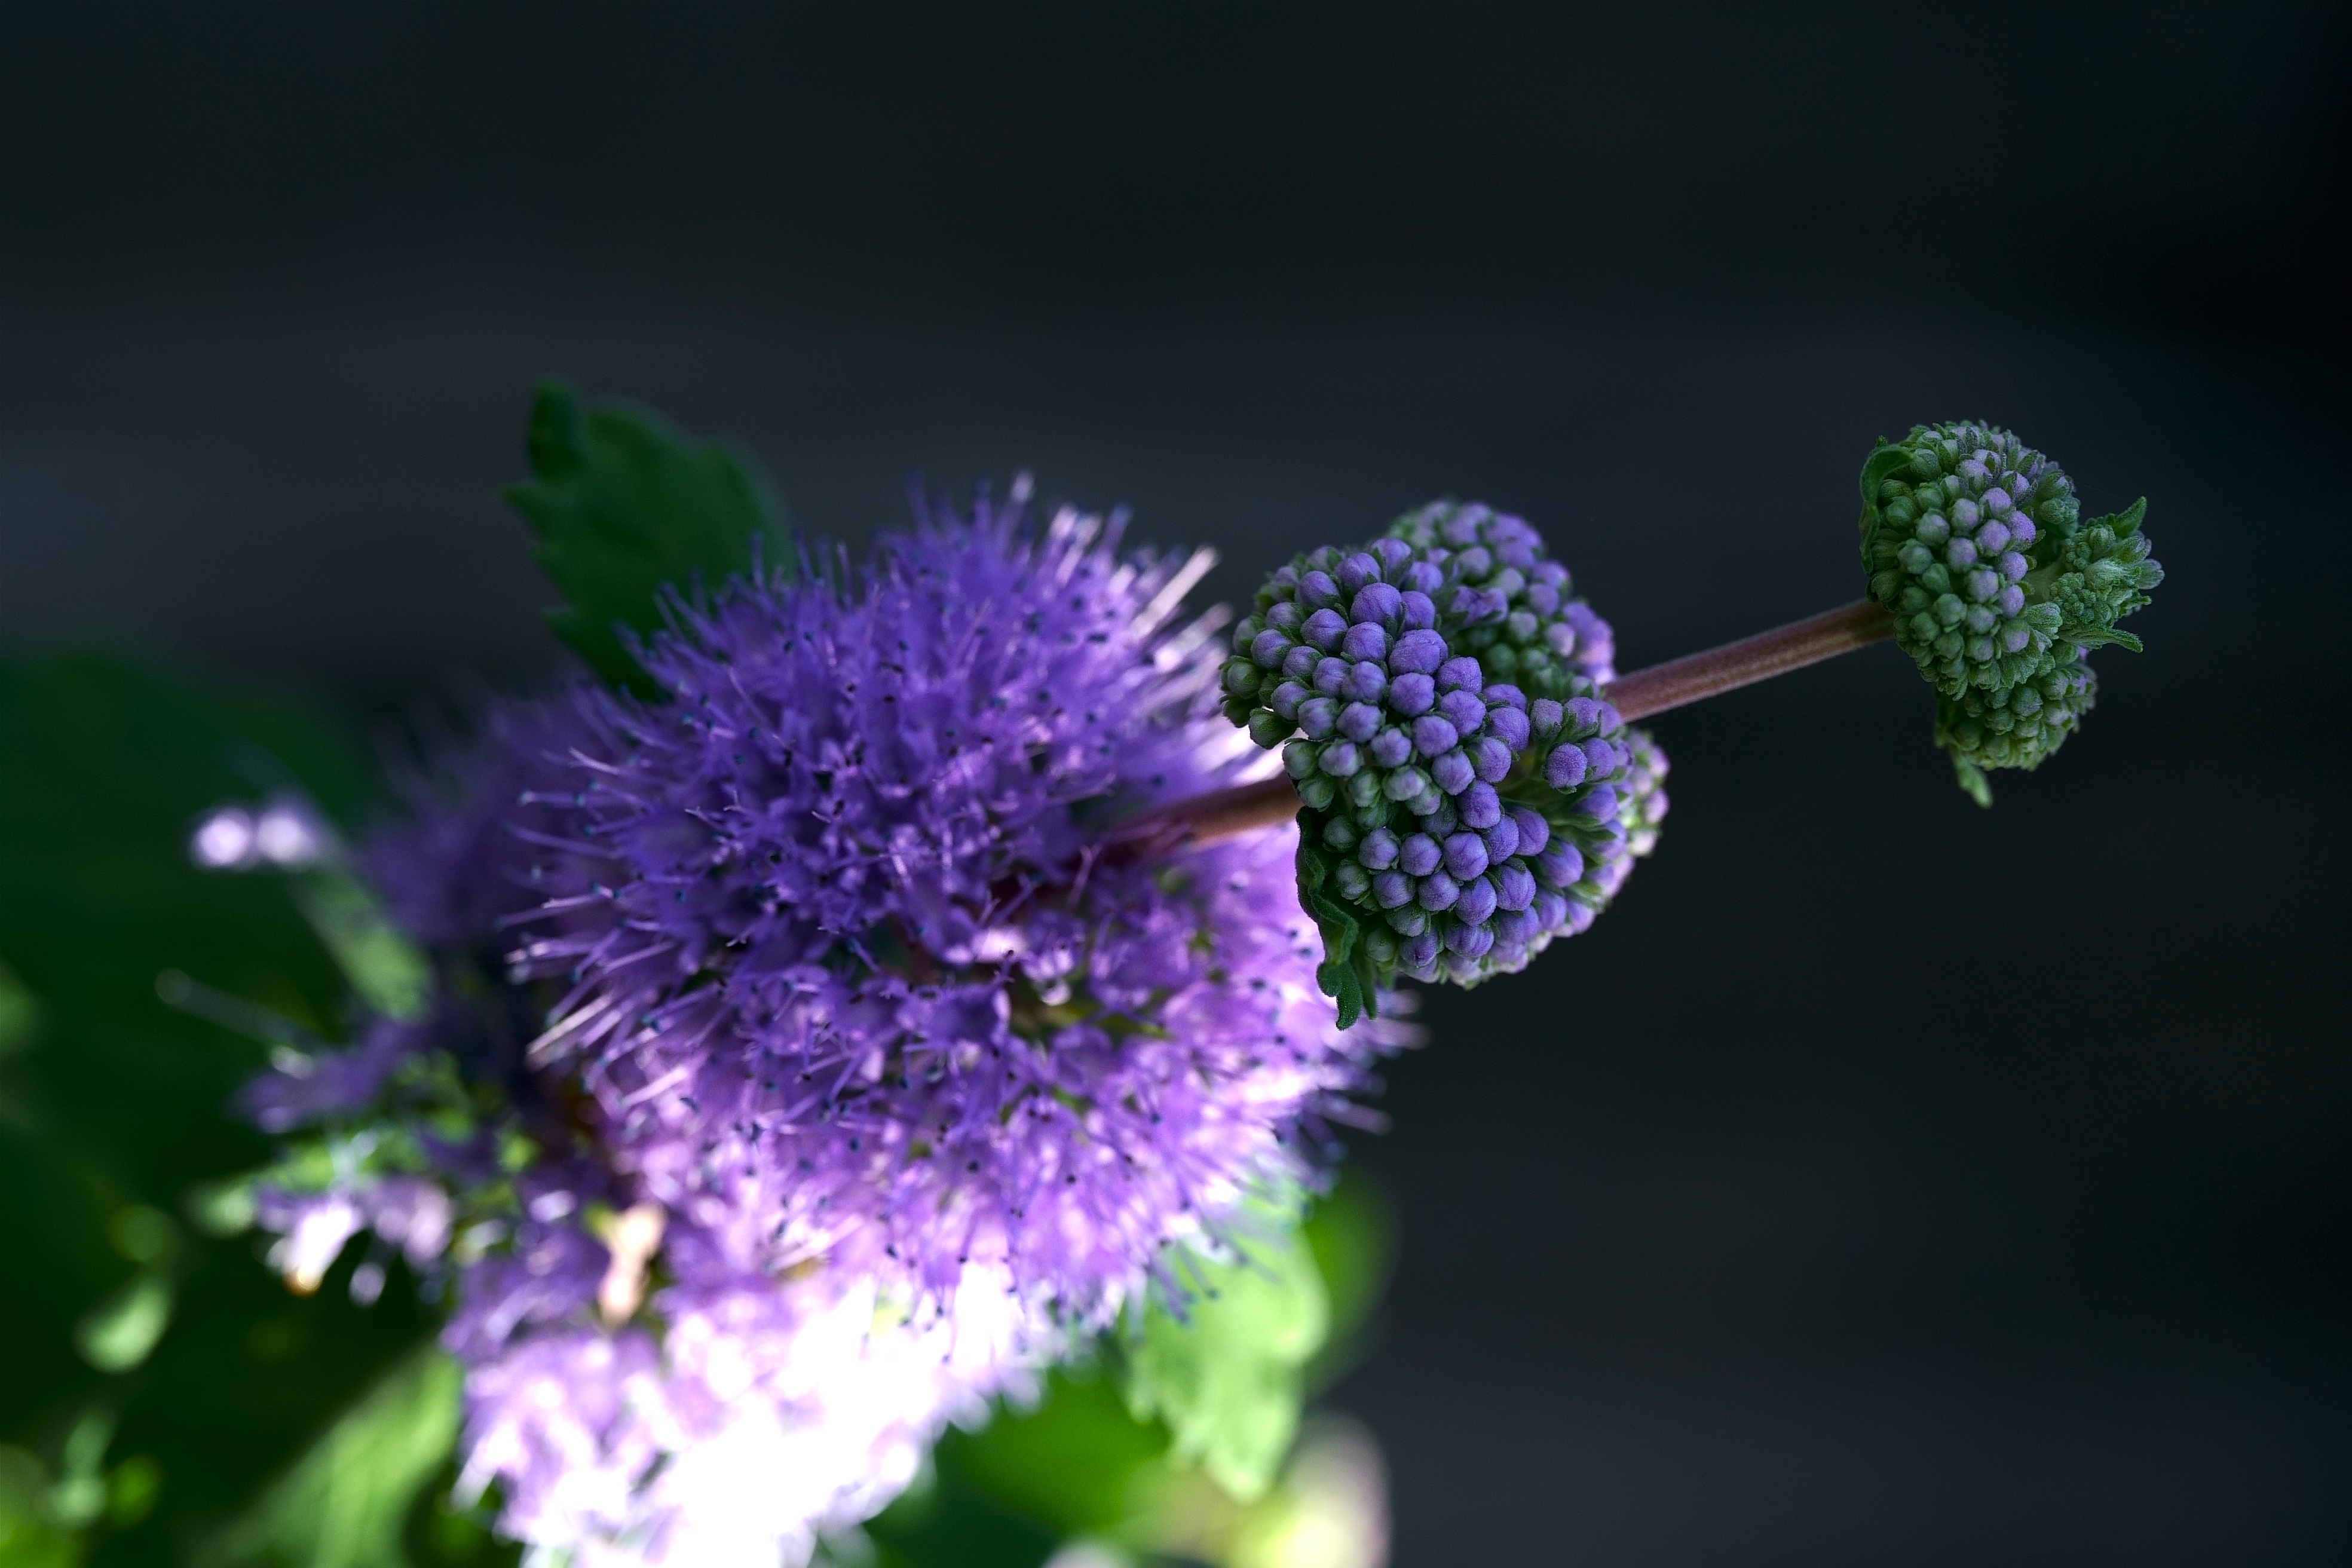
natural, flower, plant, purple, petal, violet, terrestrial plant, flowering plant, annual plant, grass, electric blue, macro photography, pollen, herbaceous plant, Pedicel, wildflower, art, shrub, still life photography, herb, subshrub, Forb, plant stem, membrane winged insect, hydrangeaceae, daisy family, wildlife, honeybee, bumblebee, hydrangea, allium, still life, reef, cornales, asterales, buddleia, sky